Mohamed Koffi

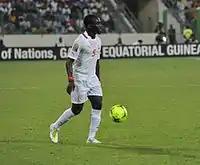
Mohamed Koffi – 2012 Africa Cup of Nations

Mohamed is part of the first team squad of the Burkina Faso national football team. He was selected for the national team for the first time in 2006. He made his first appearance and scored his first goal for Burkina Faso national football team on 15 November 2006 in a 2–1 win over Algeria national football team in a friendly match. He has made an appearance in the 2010 Africa Cup of Nations in a 1–0 loss against Ghana national football team when he came on as a substitute for Paul Koulibaly a few minutes before the full-time, he has made appearances in the 2010 FIFA World Cup qualification, the 2012 Africa Cup of Nations, the 2013 Africa Cup of Nations when he helped his nation achieve the runners-up position in the tournament, losing narrowly 1–0 to African giants, Nigeria in the finals which is also country's best achievement in the competition's history, the 2014 FIFA World Cup qualification and the 2015 Africa Cup of Nations.